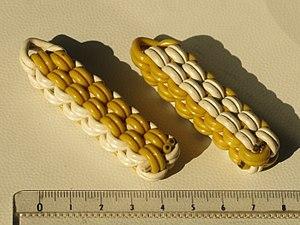
2 scoubidous originaux et personnels de 1965, France.
Le Scoubidou est un loisir créatif qui est apparu en France en 1958 et a été célébré l'année suivante dans la chanson éponyme de Sacha Distel. La mode en est réapparue dans les années 1980. À l'aide de tuyaux en plastique souple de section millimétrique, on tresse d'interminables boudins colorés - carrés ou polygonaux, droits ou torsadés - qui peuvent être utilisés comme bracelets ou porte-clefs. Il est possible de faire d'autres scoubidous plus complexes voire des personnages, objets ou animaux selon l'imagination du créateur.